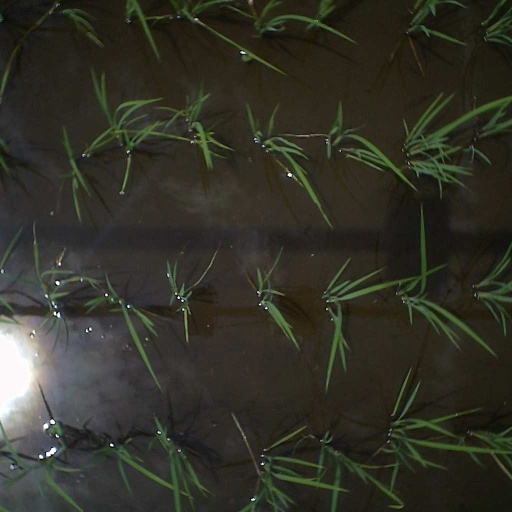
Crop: rice